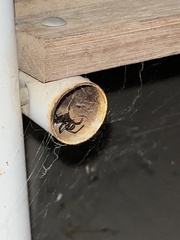
Species: Lactrodectus_hesperus